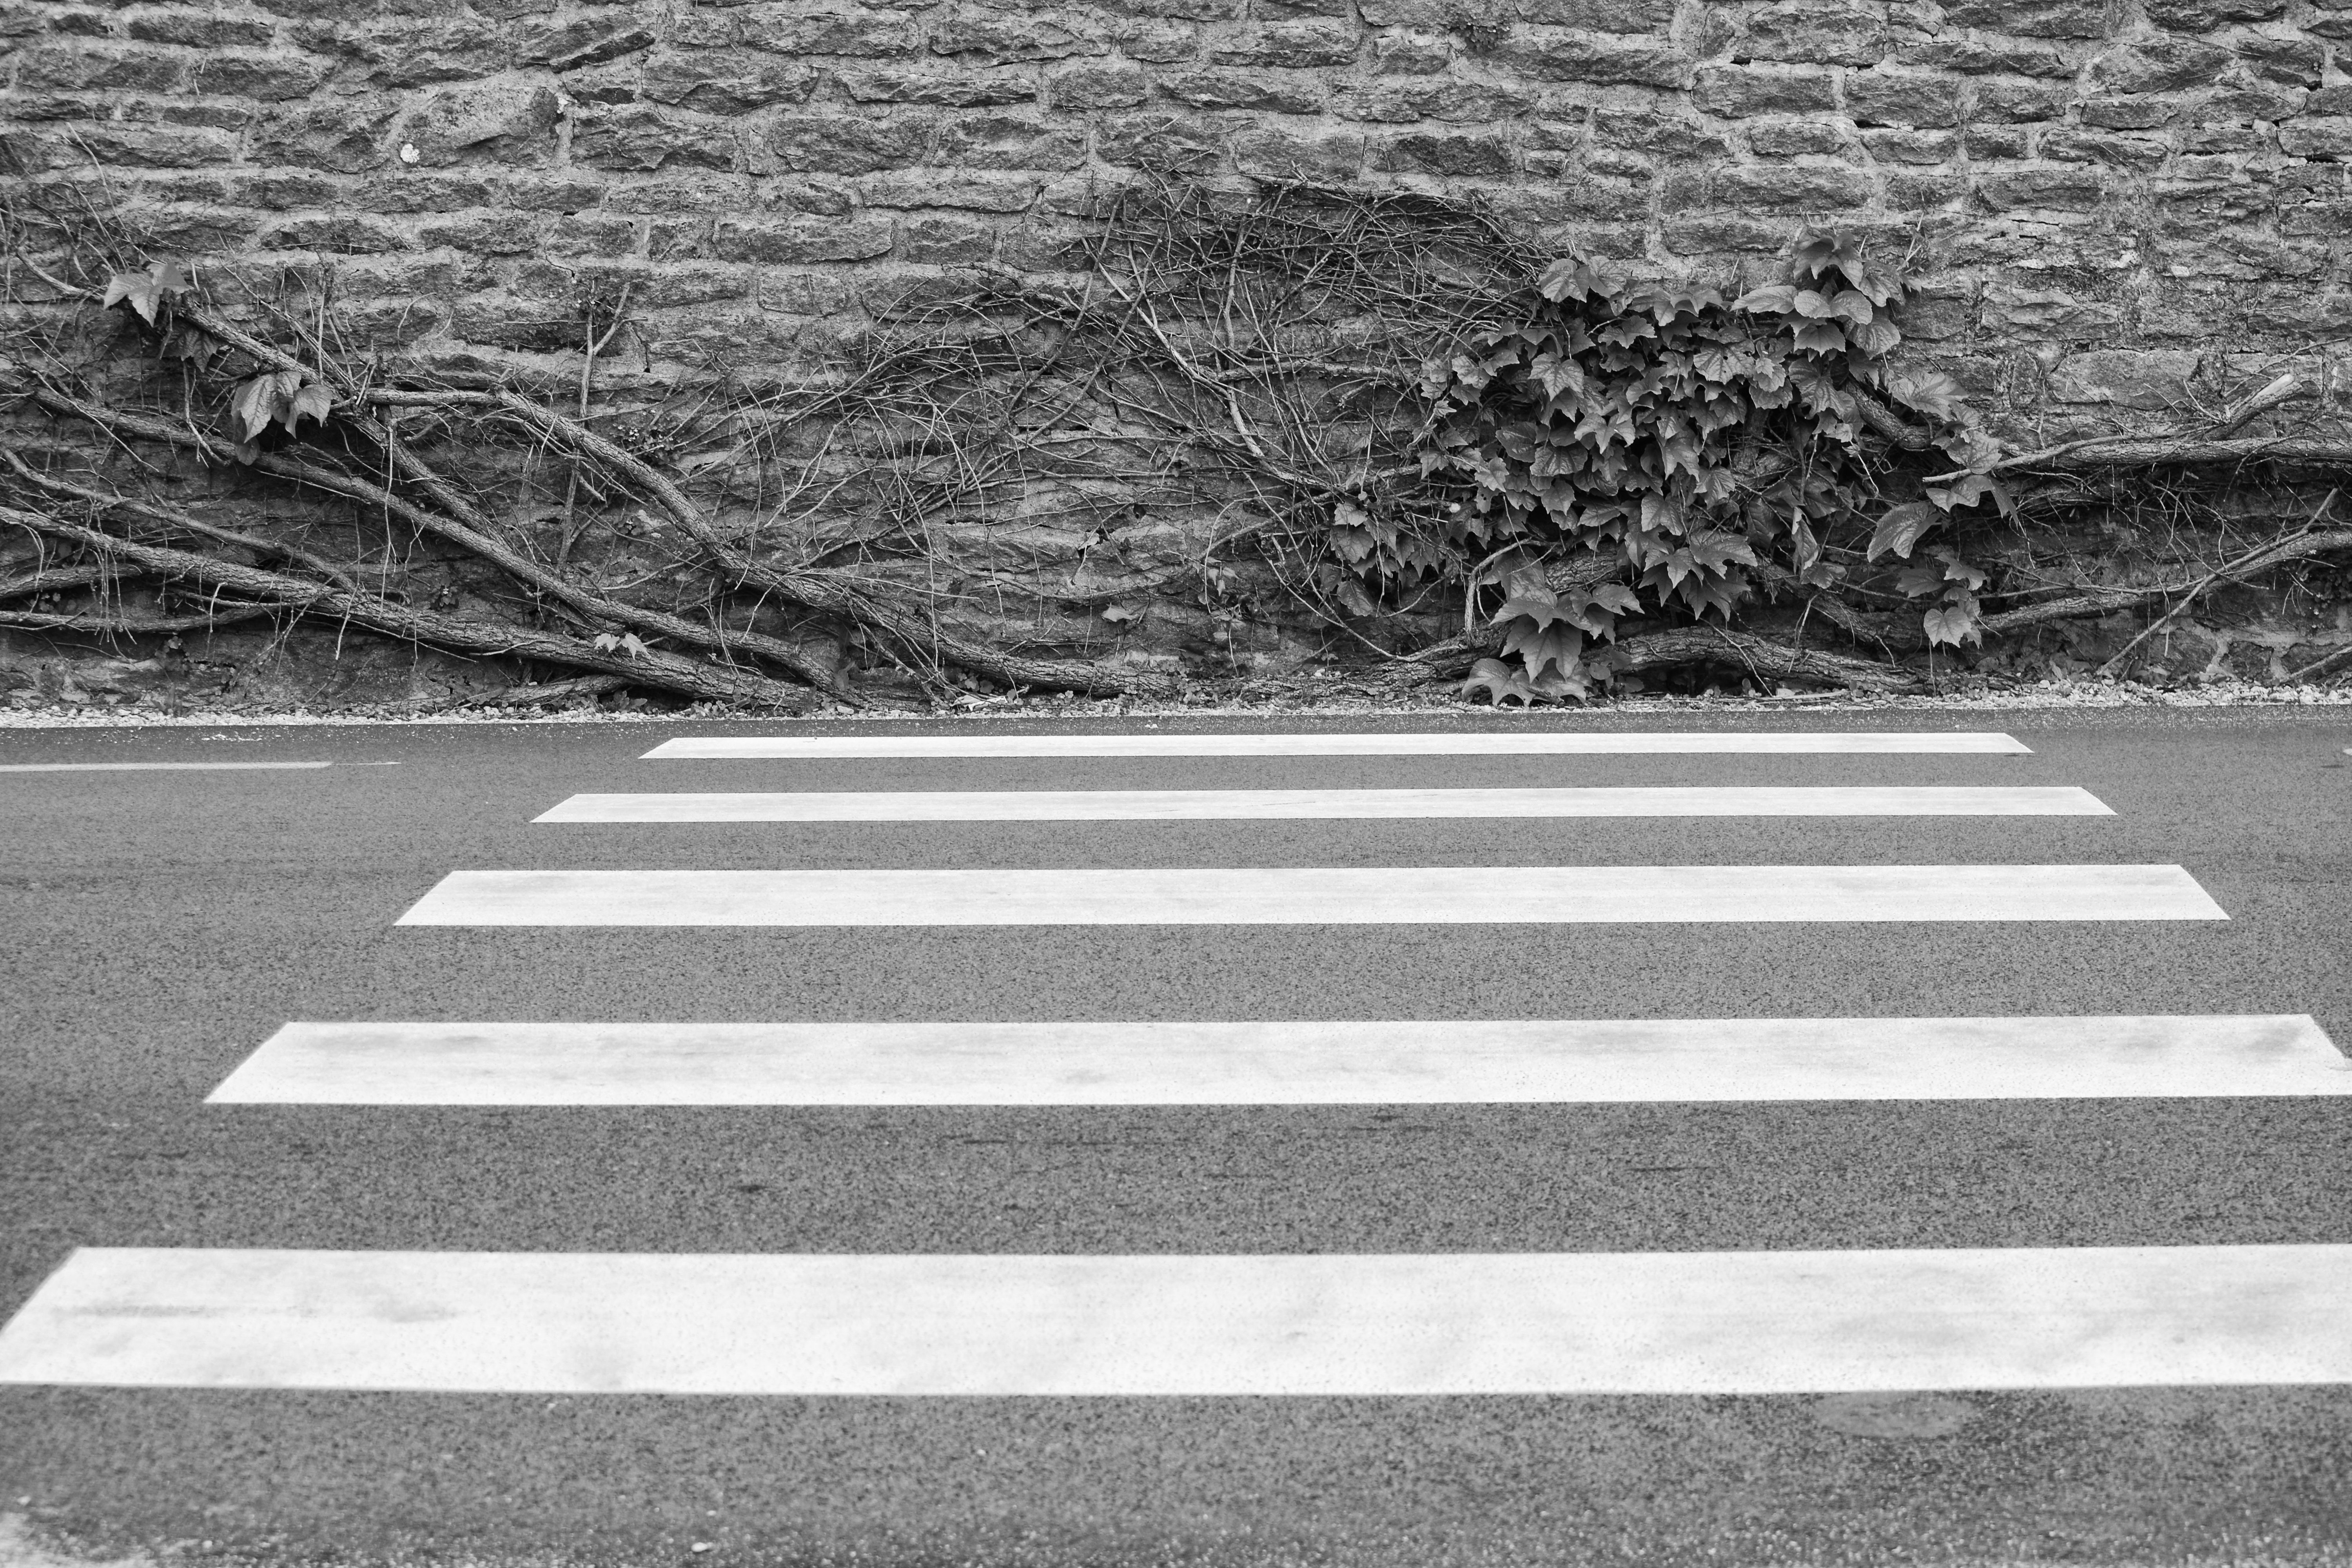
black and white, wood, road, white, street, leaf, sidewalk, floor, old, wall, rustic, asphalt, walkway, line, green, ivy, black, monochrome, lane, climb, infrastructure, zebra crossing, shape, flooring, pedestrian crossing, road surface, english ivy, monochrome photography, pedestrian pathway